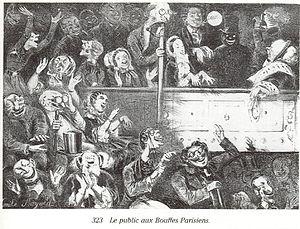
Le théâtre des Bouffes-Parisiens est une salle de spectacles parisienne située 4 rue Monsigny dans le 2ᵉ arrondissement de Paris.